Battle of Tours

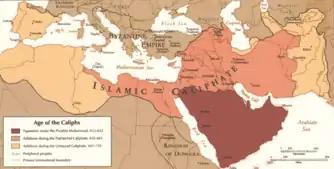
The "Age of the Caliphs", showing Umayyad dominance stretching from the Middle East to the Iberian Peninsula, including the port of Narbonne, c. 720

Sources available on ancient battles or those of the High Middle Ages say little on this event. Few Arab authors refer to this episode. Allusions to the battle of Poitiers simply specify that Abd al-Rahman and his companions experienced martyrdom.